Pure Land Buddhism

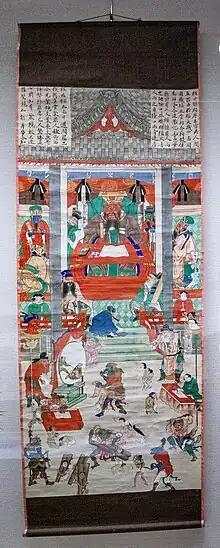
King Enma in Hell. Japanese Pure Land Buddhism

After Hōnen's death, many of his writings were destroyed by the Tendai school warrior monks who also destroyed his tomb. The state also attempted to suppress his teachings, sending many of his disciples far away from the capital and this may have contributed to spread of the tradition all over Japan. There was also a dispute among his followers over the issue of two different doctrinal stances: once-calling (Jp: "ichinengi") and many-calling ("tanengi"). Once-calling held that you only needed to recite nenbutsu once and you would be saved, the many-calling view held that you needed to recite nenbutsu as much as possible. According to Jones, Hōnen had generally held that many-calling view, arguing for sustained practice, but the once-calling view also had some scriptural support. Thus, the debate continued long after his death.